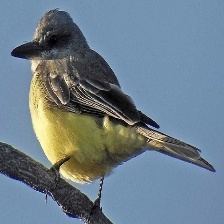
Species: TROPICAL KINGBIRD
Scientific name: TYRANNUS MELANCHOLICUS